Trpanj

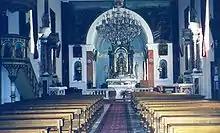
Inside of St. Peter and Paul in Trpanj.

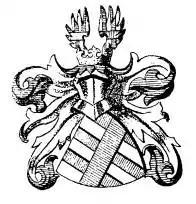
The Gundulić-Gondola family crest.

The year 1799 was engraved on a tomb in this church so that year was taken as the year of construction. Stefano Gondola in his 20 October 1647 will leaves instructions for the building Our Lady of Mount Carmel Church and he asks that a religious church item be made of gold for St. Michael's Church. The Vručica priest don Juraj Gabrić confirms having received the gold from the state treasury and those are the oldest references found for this church.